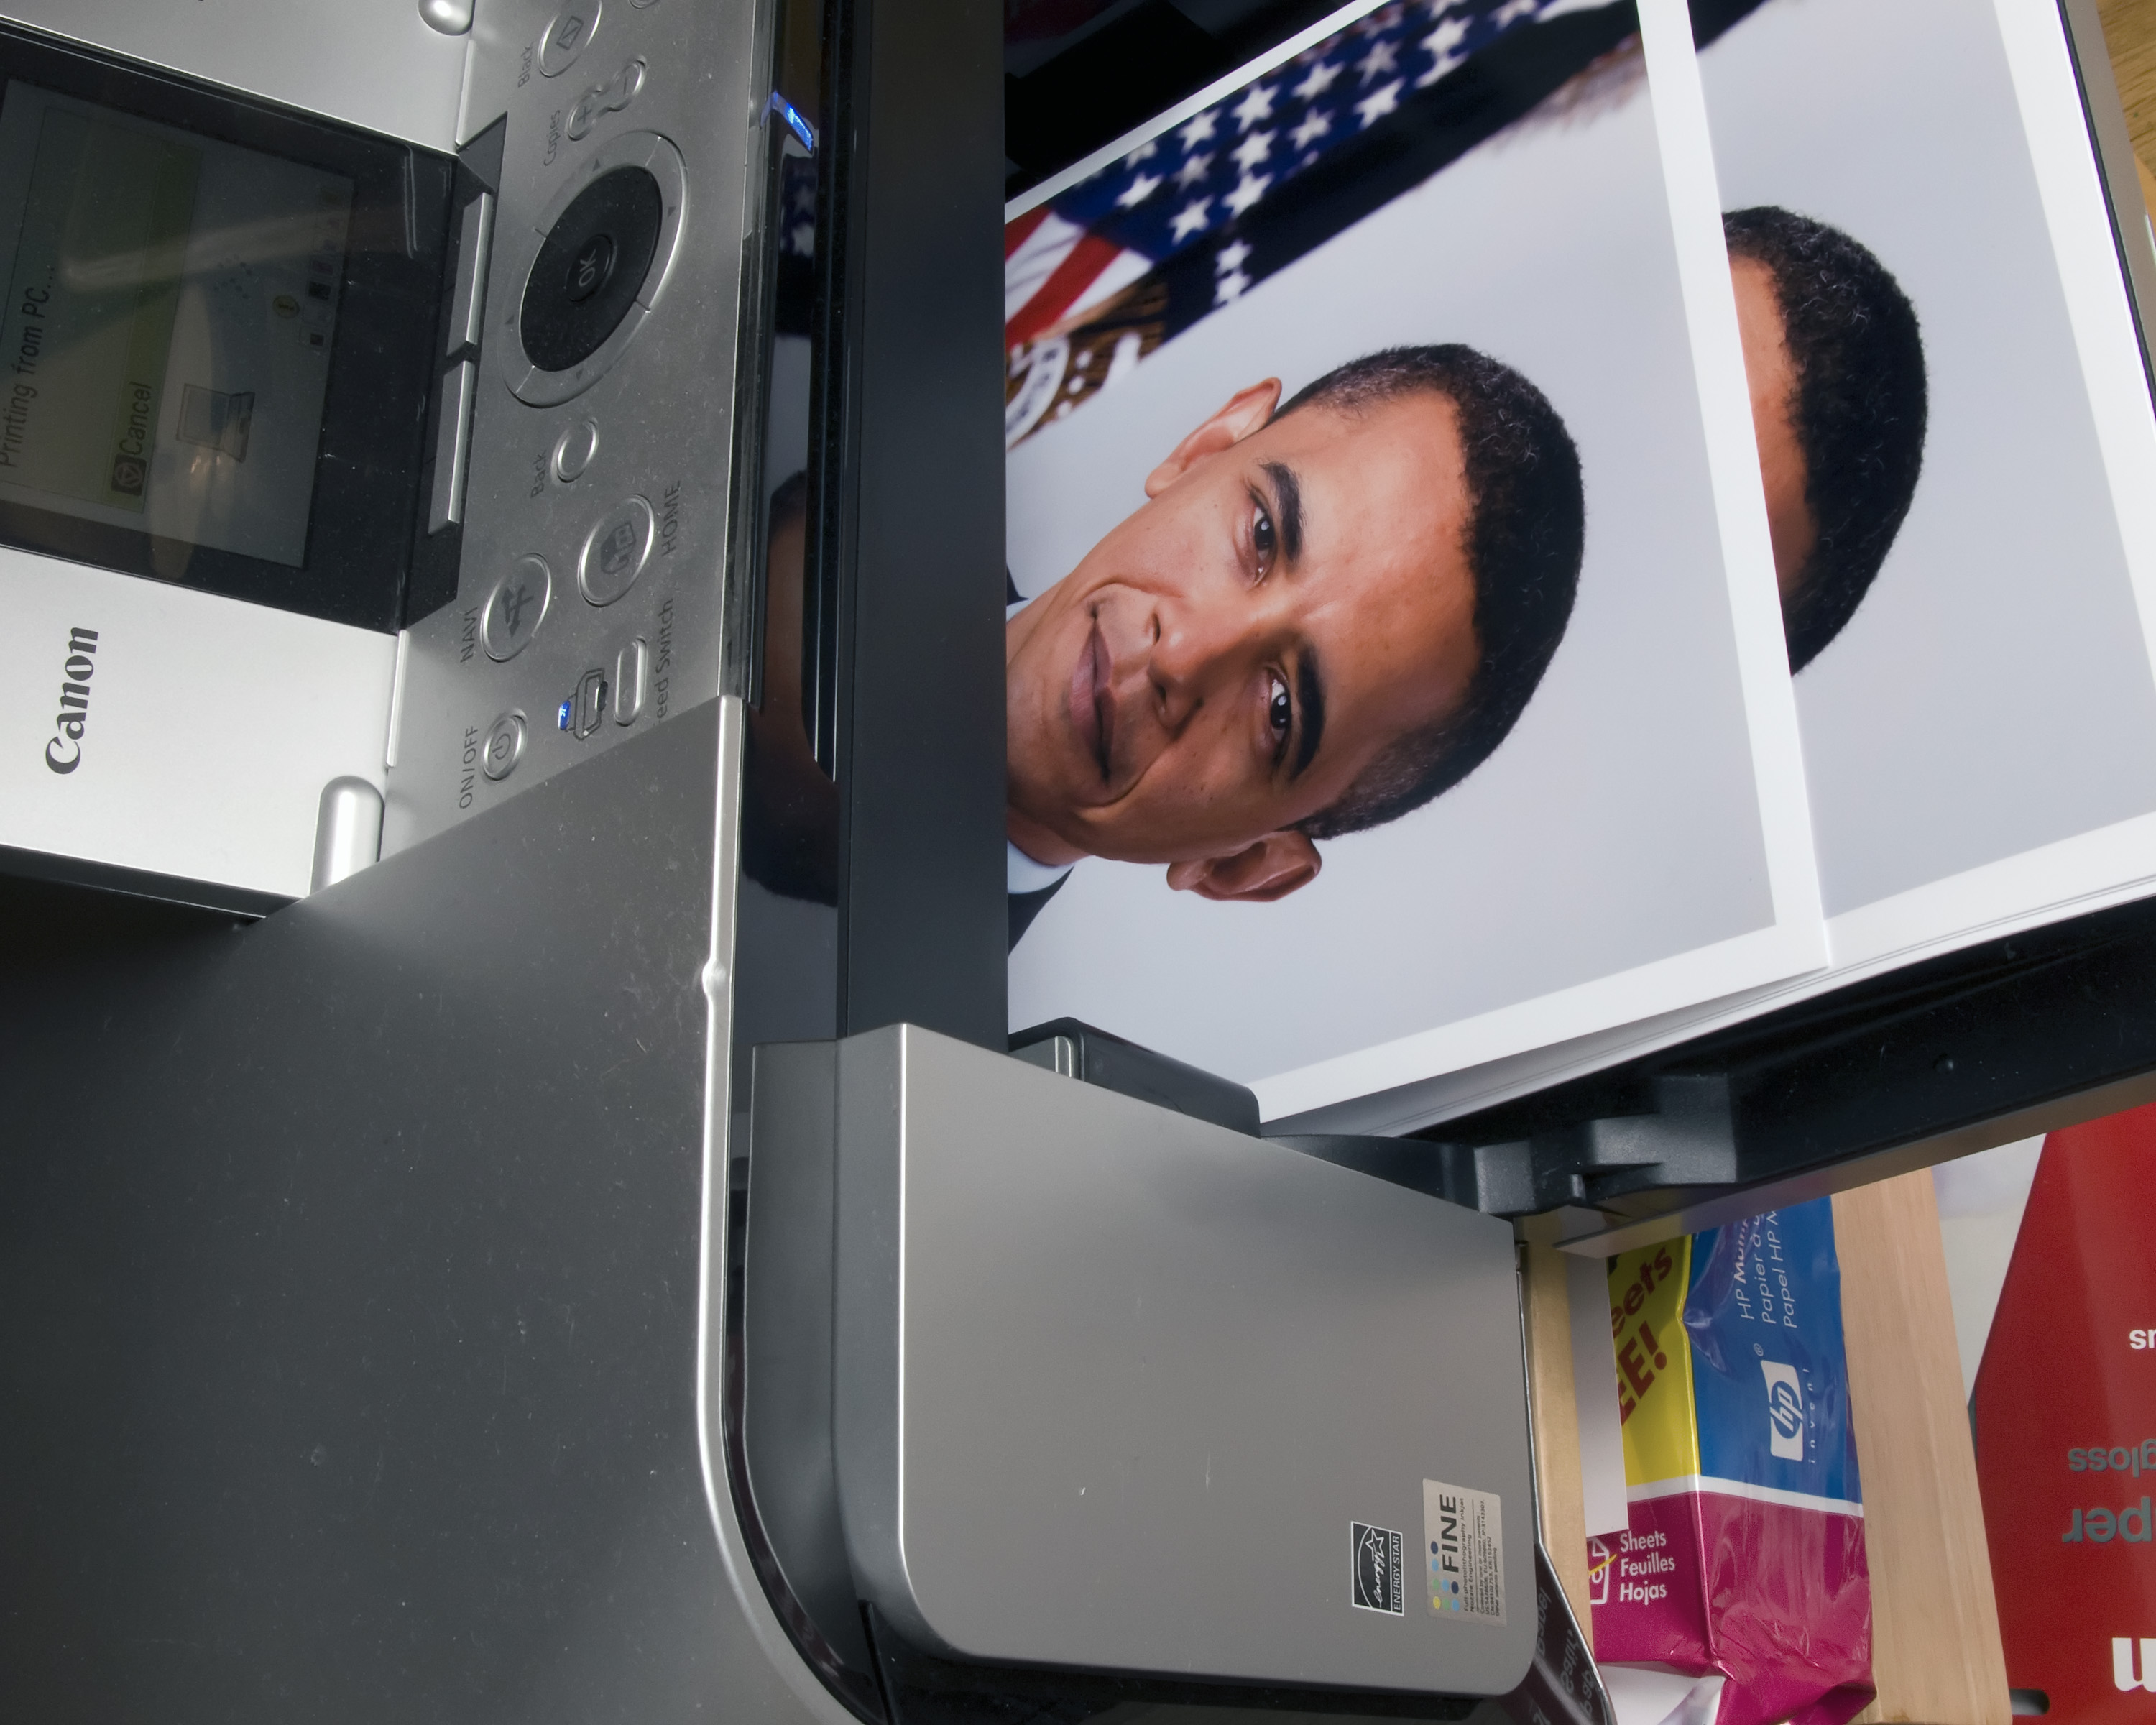
technology, america, gadget, electronics, hope, obama, ilovemyjob, chainofcommand, presidentobama, 20jan2008, electronic device